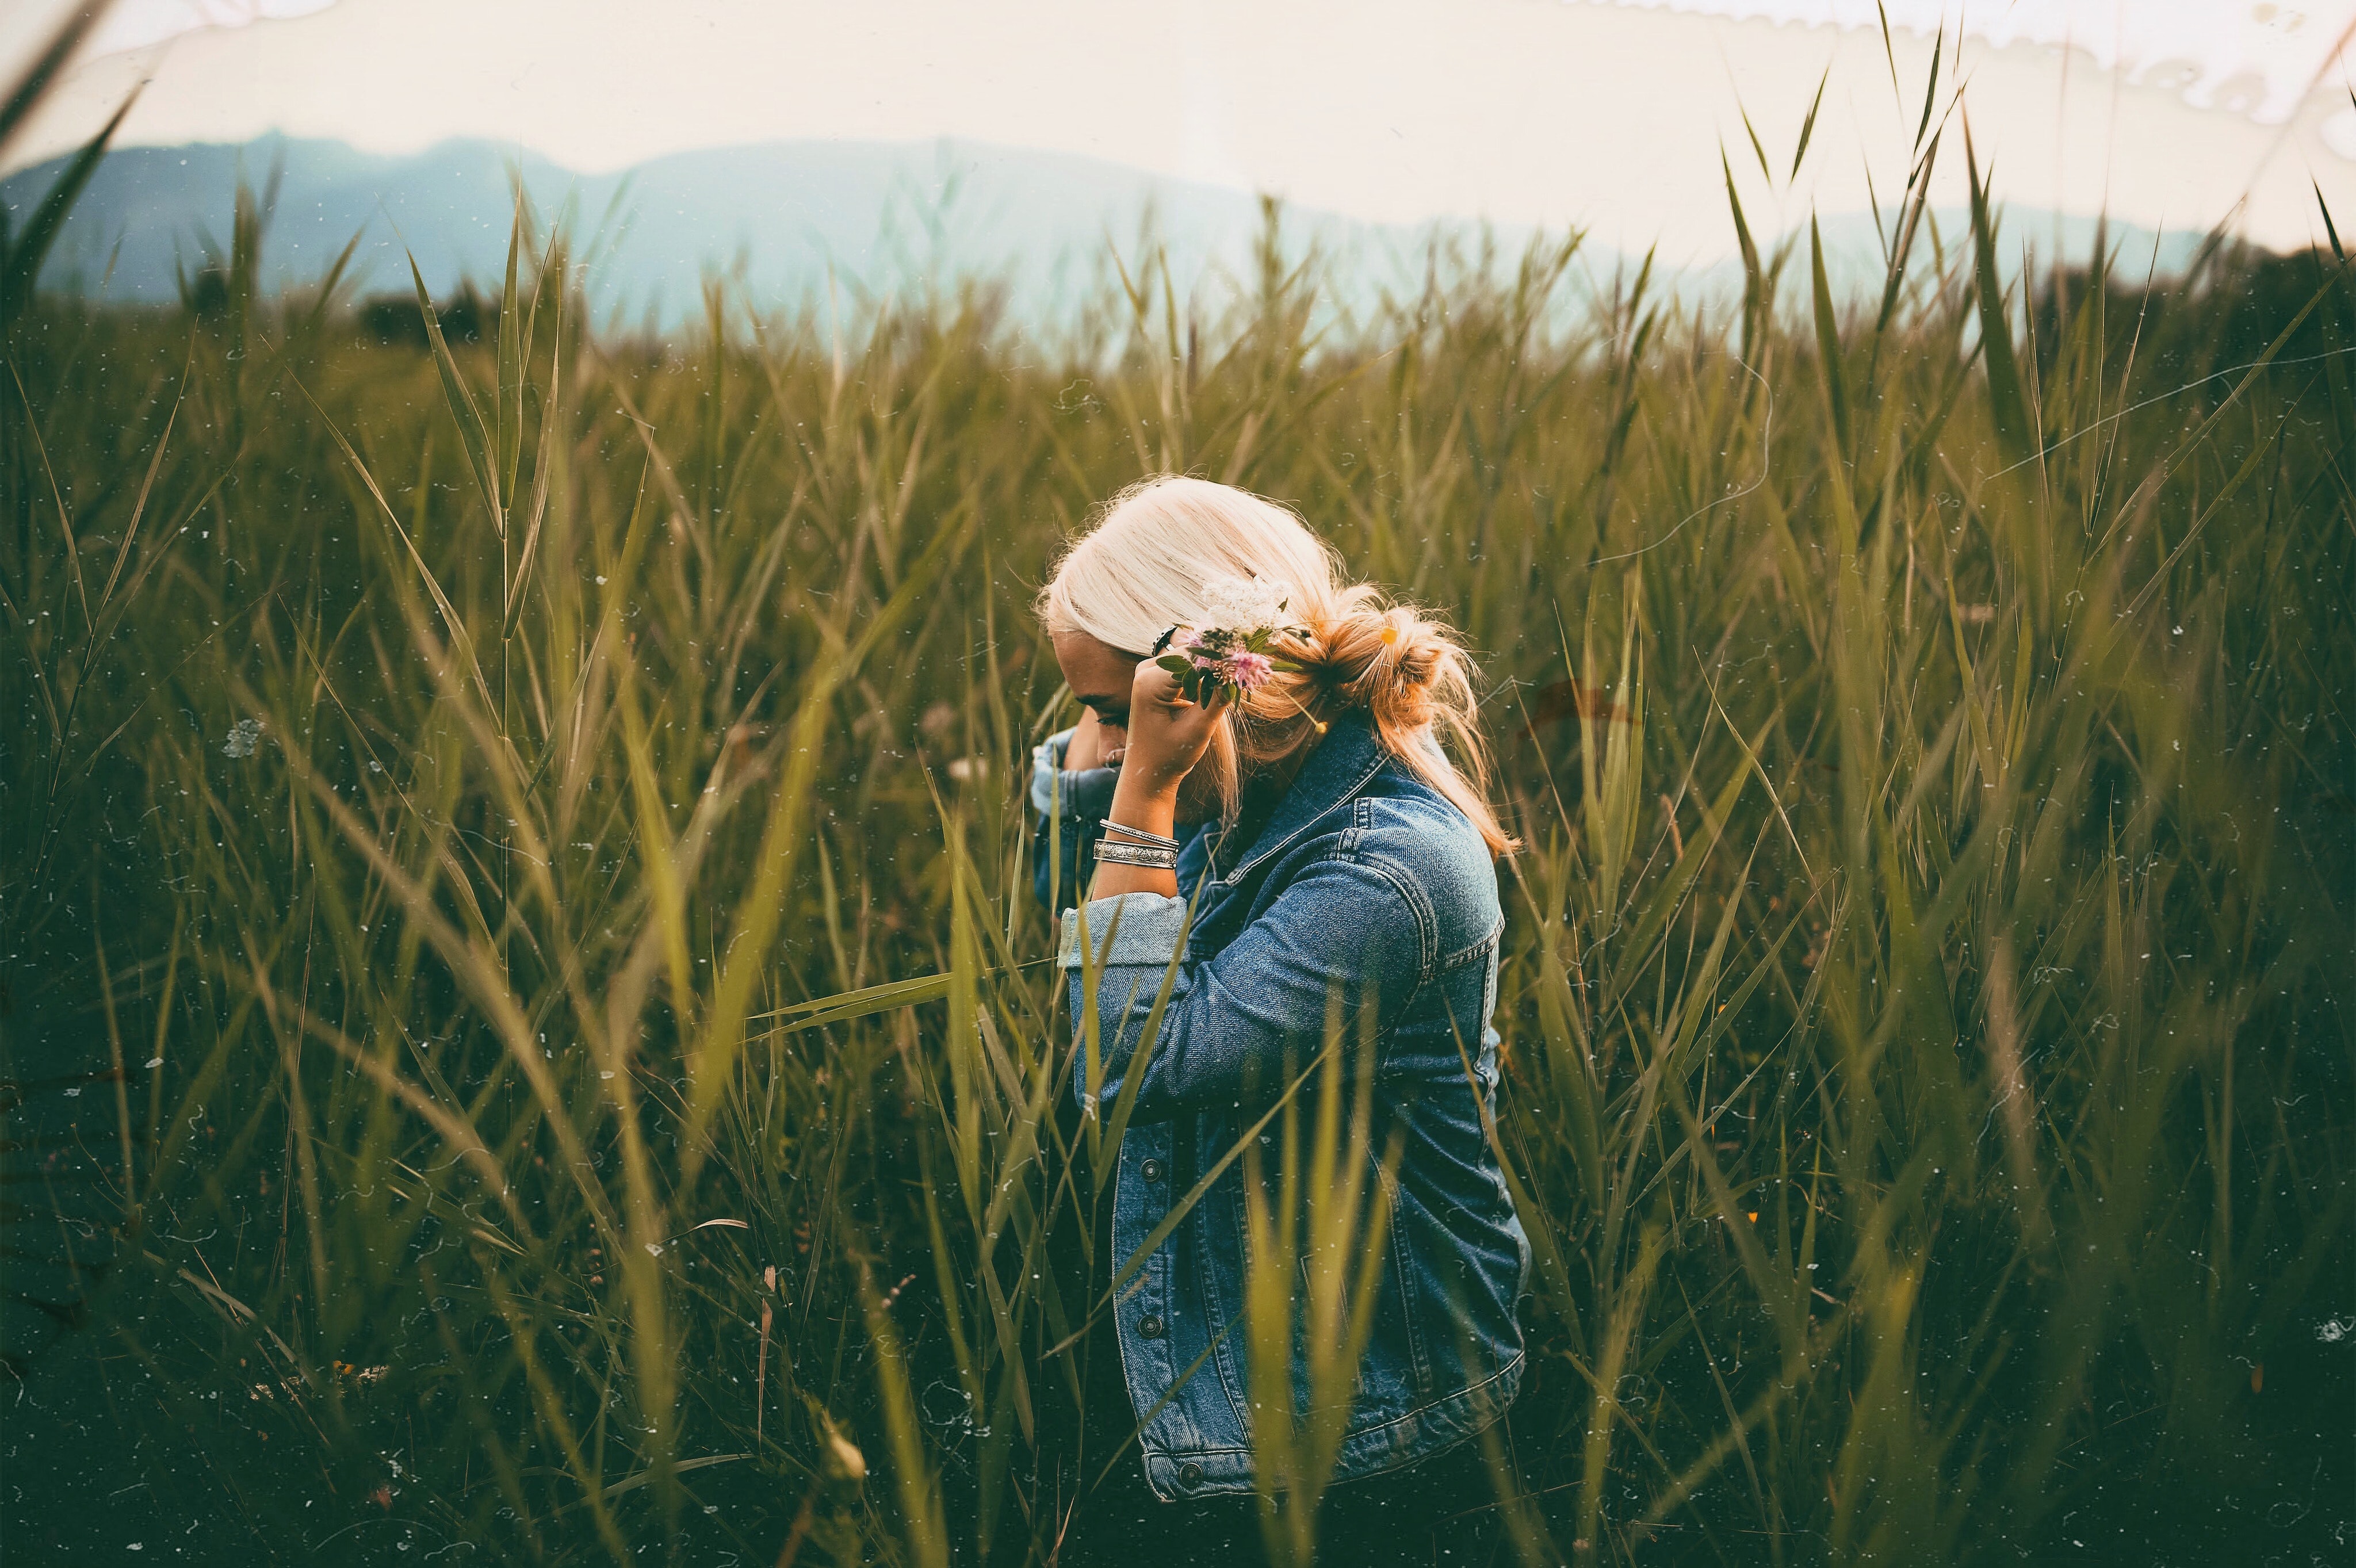
People in nature, photograph, grass, green, grassland, prairie, phragmites, grass family, photography, plant, meadow, crop, field, summer, headgear, portrait, stock photography, happy, portrait photography